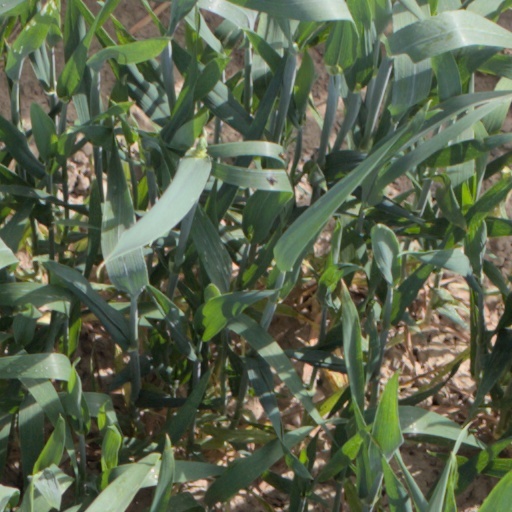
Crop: wheat